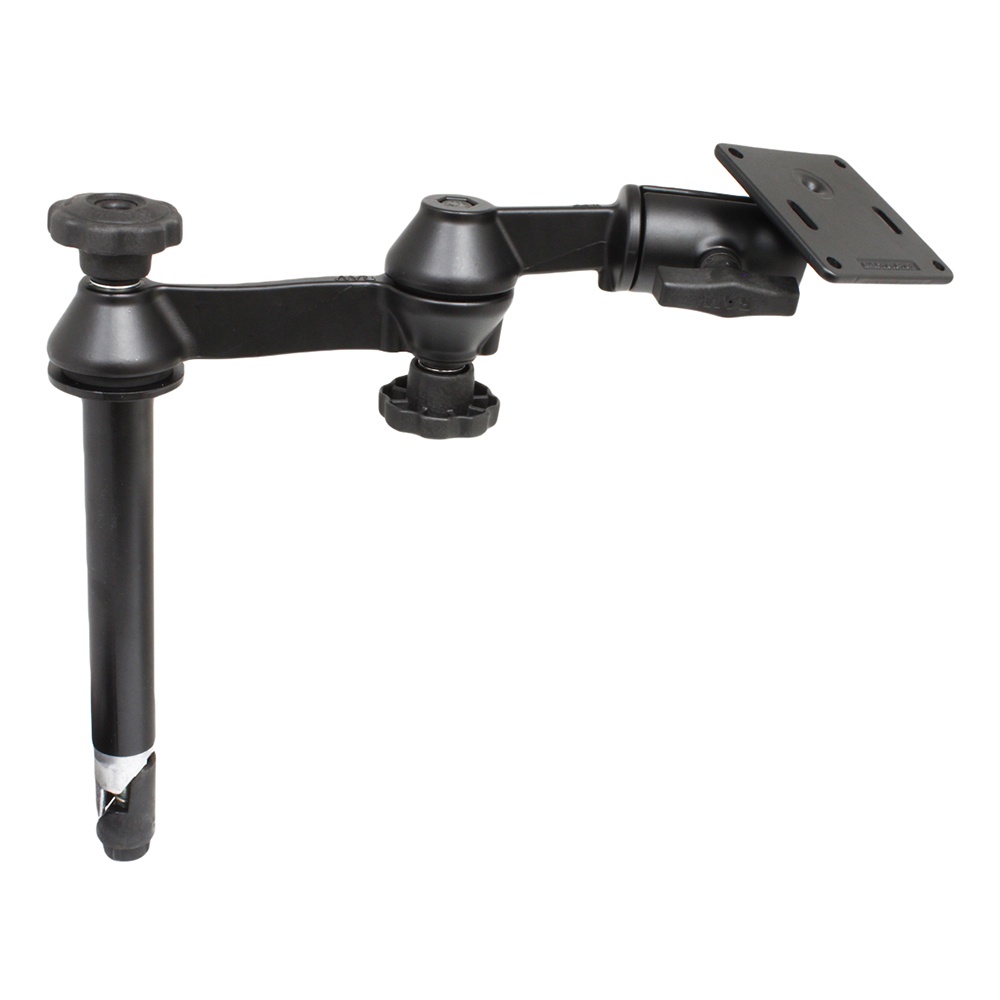
RAM Mount 8" Upper Pole w/Double Swing Arms  75 x 75mm VESA Plate [RAM-VP-SW1-8-2461]
8" Upper Pole with Double Swing Arms & 75 x 75mm VESA Plate The RAM-VP-SW1-8-2461 consists of a 8" upper male Tele-Pole™, double swing arm and 3.625" square base that contains the VESA hole pattern. The Tele-Pole™can be easily adjusted by turning the knob at the top of the post. Once the knob has been tightened, the Tele-Pole™ becomes a rigid support for connecting devices or cradles. The Tele-Pole™ will connect to any RAM vehicle base with a welded female Tele-Pole™. The double swing arm with rotating plate, allows you to twist and tilt the viewing angle of your connected electronic device, when mounted on your RAM Vehicle Mount. The rotating swivel arm gives you even more viewing positions for your mounted electronic device while holding everything firmly in place. The length of the double swing arm is 12". The 3.625" square base includes a 75mm X 75mm VESA hole pattern with 1.5" rubber ball positioned 0.88" from the center of one edge. Specifications: Material: Powder Coated Marine Grade Aluminum Ball Size: C Size 1.5" Rubber Ball Note: Part number reflects product packaged in clear clam shell for store shelf display .embed-container { position: relative; padding-bottom: 56.25%; height: 0; overflow: hidden; max-width: 100%; } .embed-container iframe, .embed-container object, .embed-container embed { position: absolute; top: 0; left: 0; width: 100%; height: 100%; }
Brand: RAM Mounting Systems
Category: Vehicles & Parts > Vehicle Parts & Accessories > Motor Vehicle Electronics > Motor Vehicle Video Monitor Mounts